The Amazing World of Borjamari and Pocholo

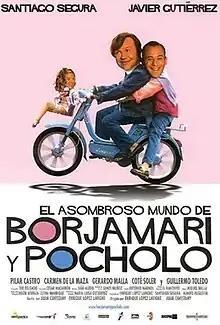
Theatrical release poster

The Amazing World of Borjamari and Pocholo is a 2004 Spanish comedy film directed and written by Juan Cavestany and Enrique López Lavigne, starring Javier Gutiérrez and Santiago Segura.